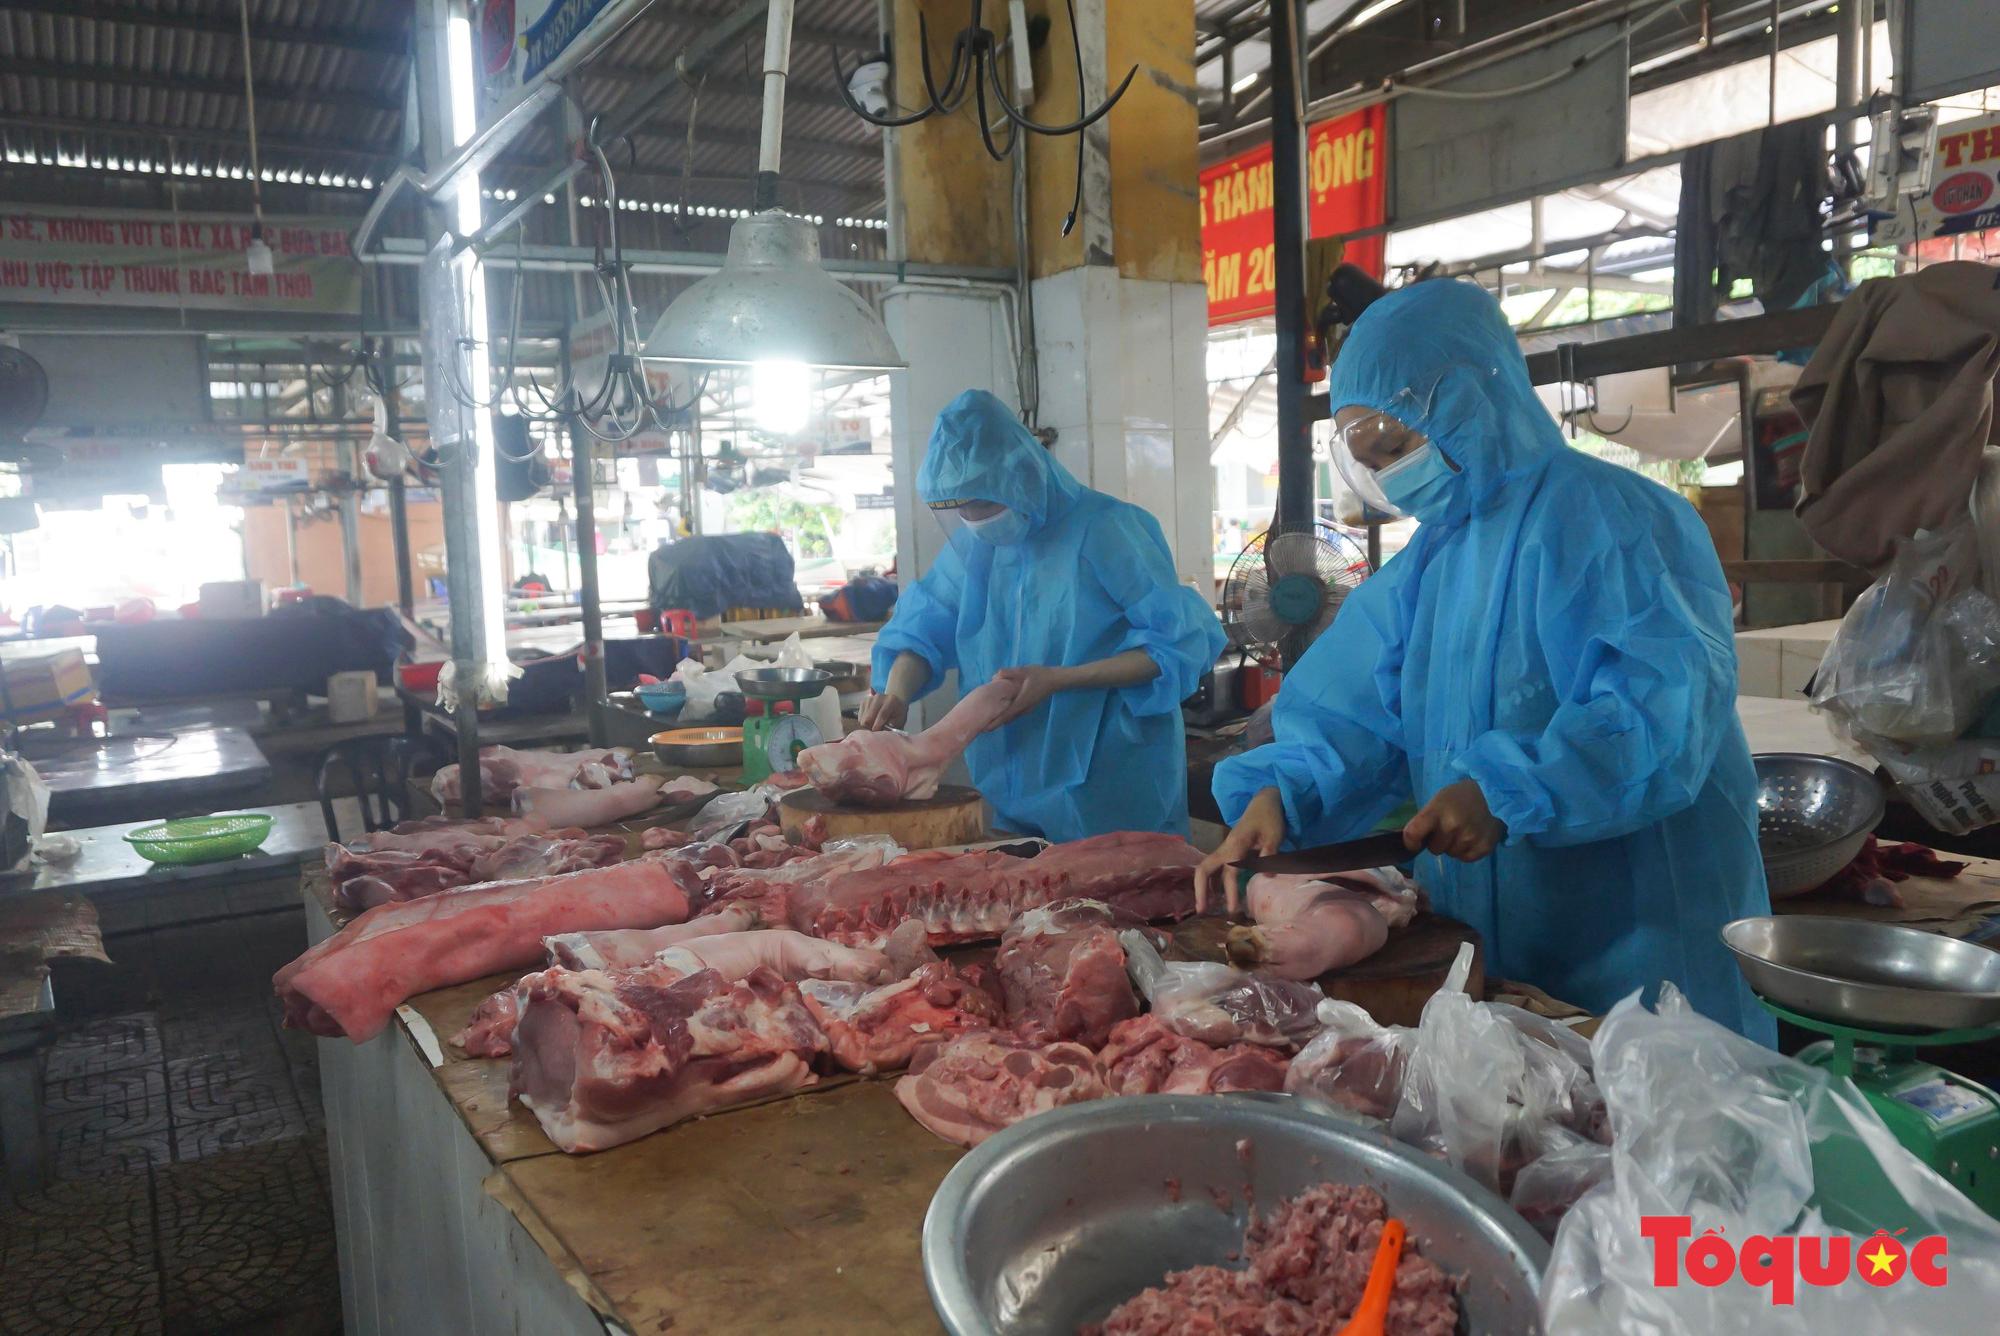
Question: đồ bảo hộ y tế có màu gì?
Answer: đồ bảo hộ có màu xanh da trời